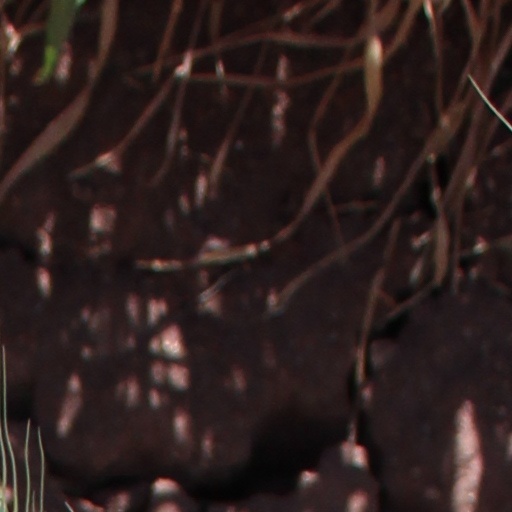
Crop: wheat